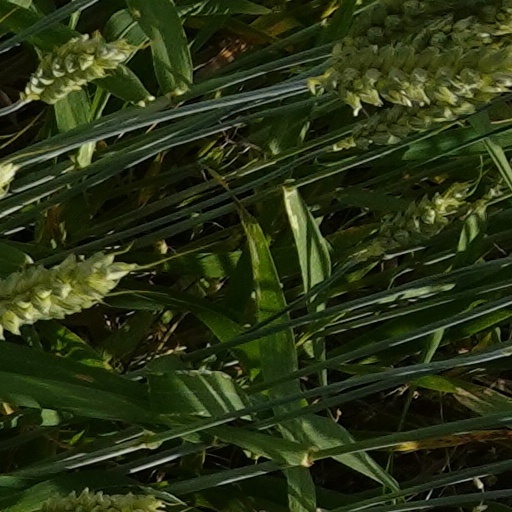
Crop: wheat